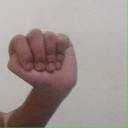
अक्षर: ठ